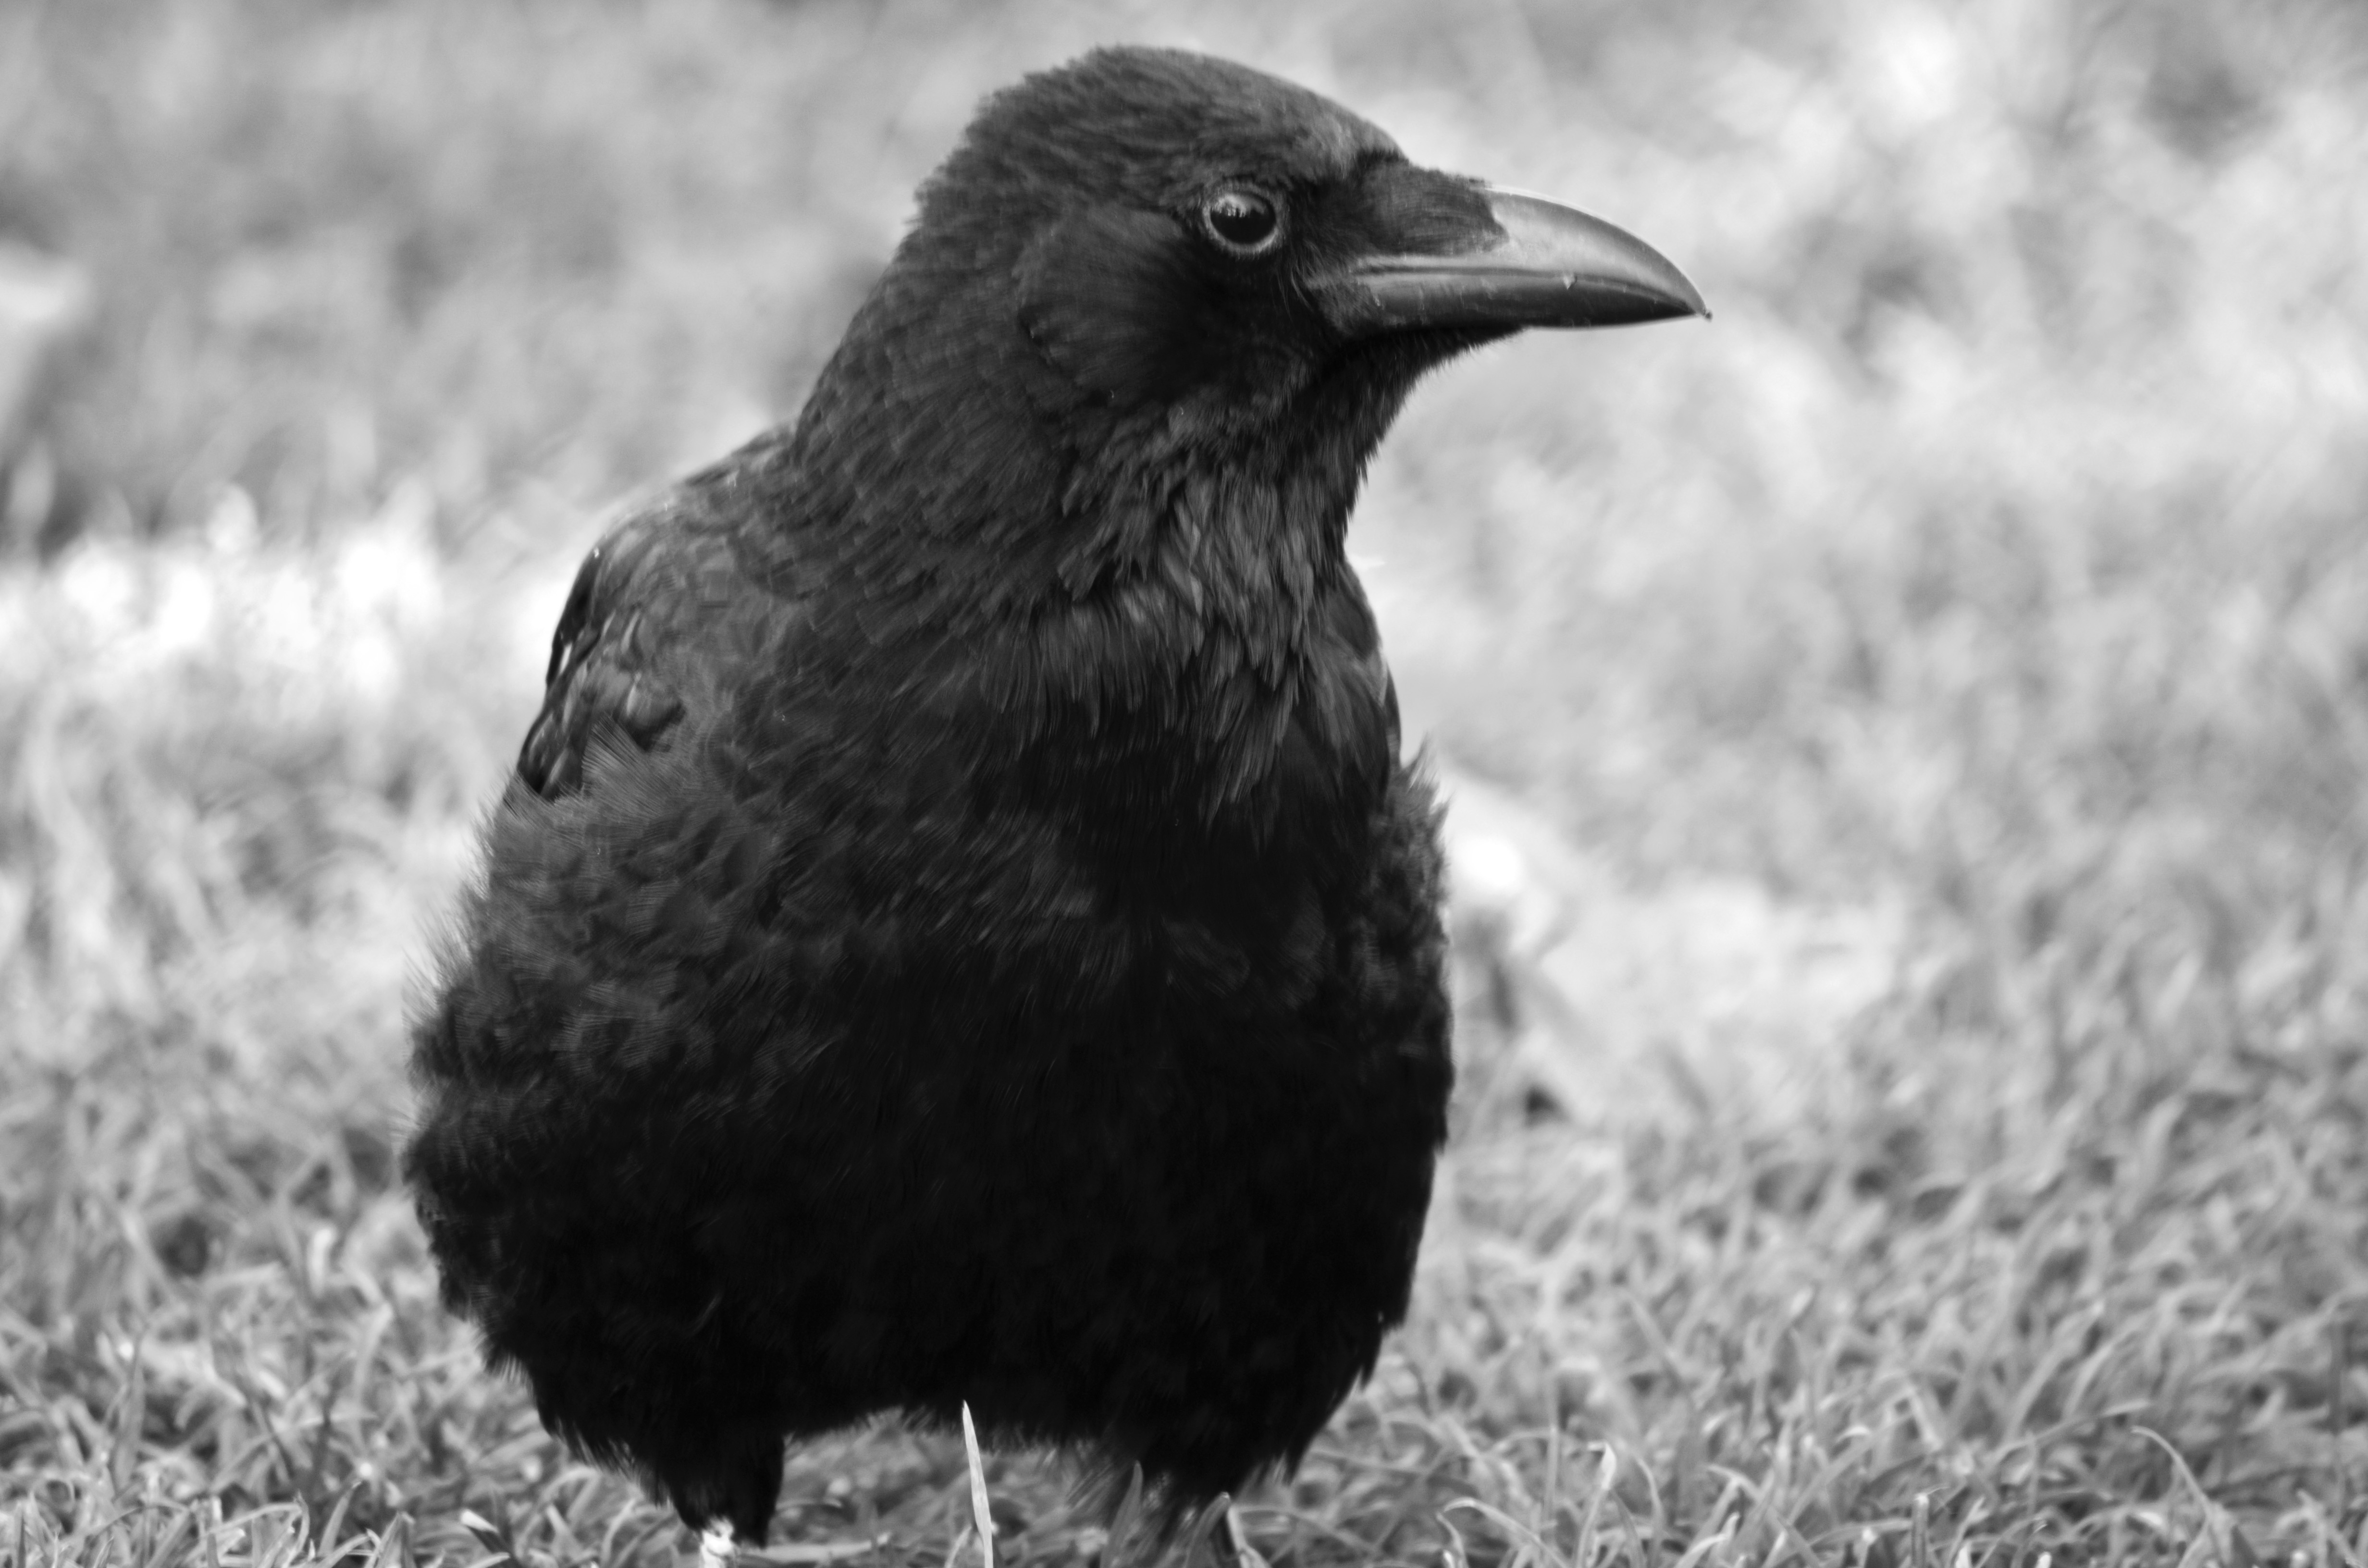
bird, black and white, wildlife, beak, black, monochrome, fauna, crow, rook, vertebrate, raven, flightless bird, american crow, monochrome photography, perching bird, crow like bird